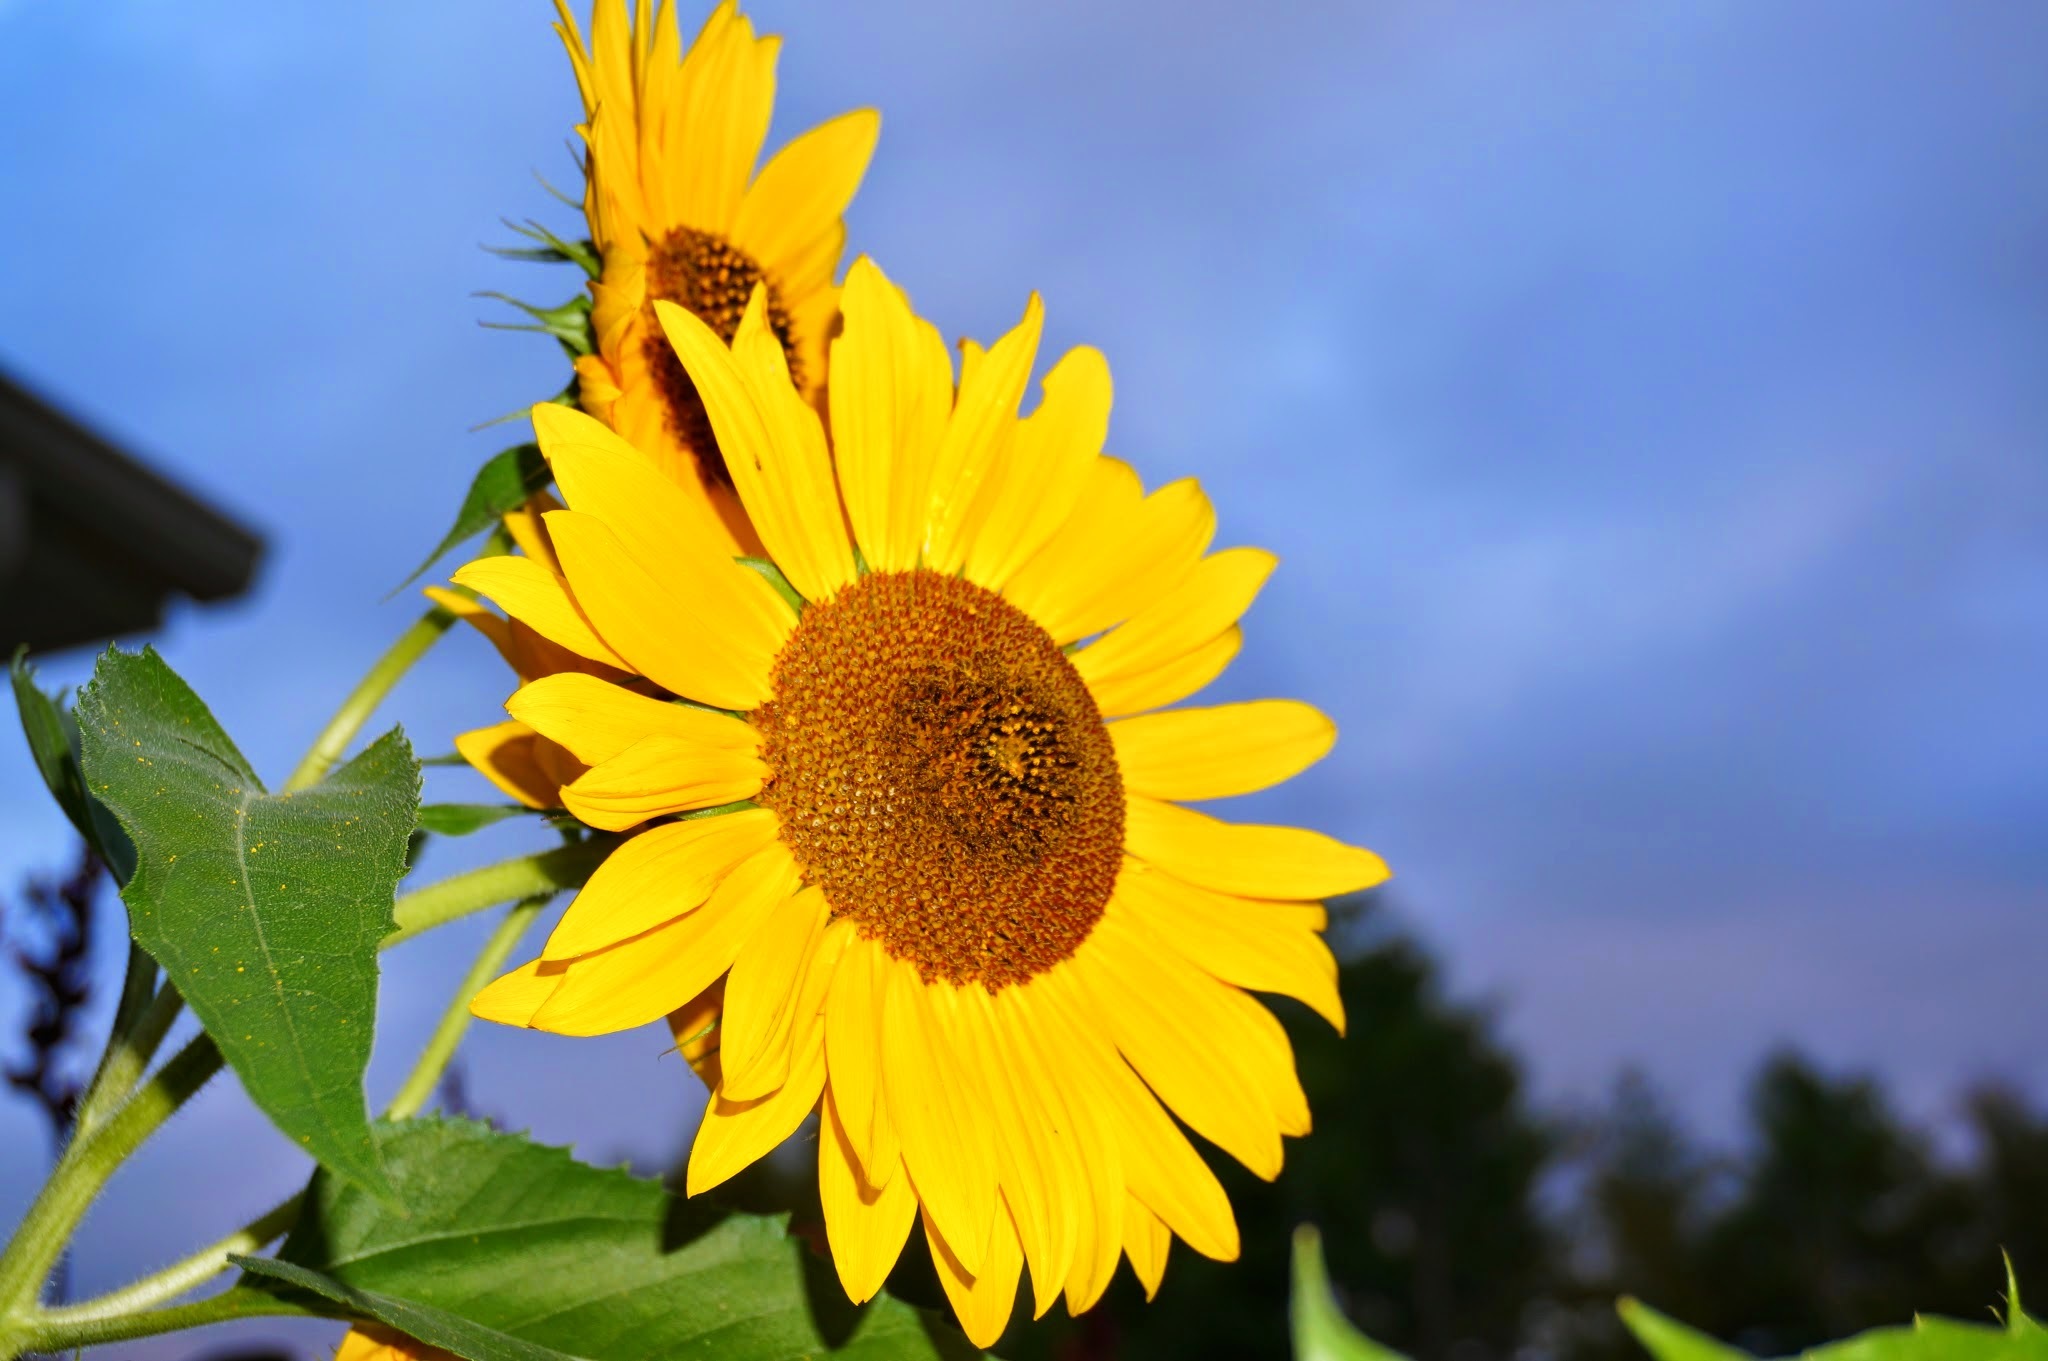
nature, plant, field, sunlight, flower, petal, botany, blue, yellow, flora, sunflower, wildflower, macro photography, flowering plant, daisy family, asterales, sunflower seed, plant stem, land plant